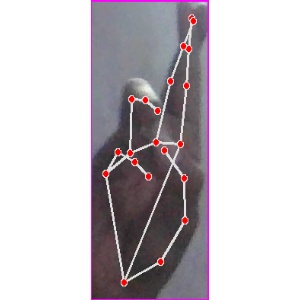
अक्षर: र